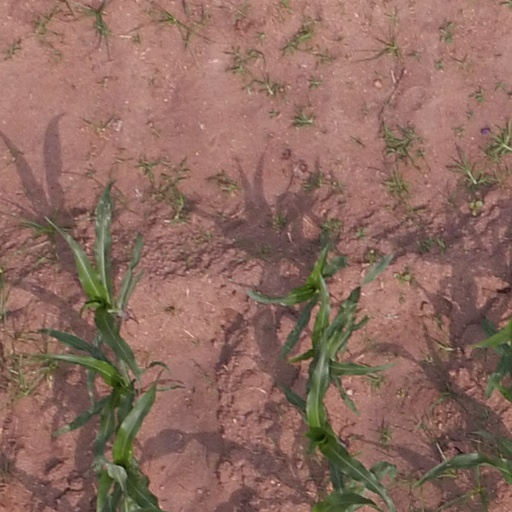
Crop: maize; corn